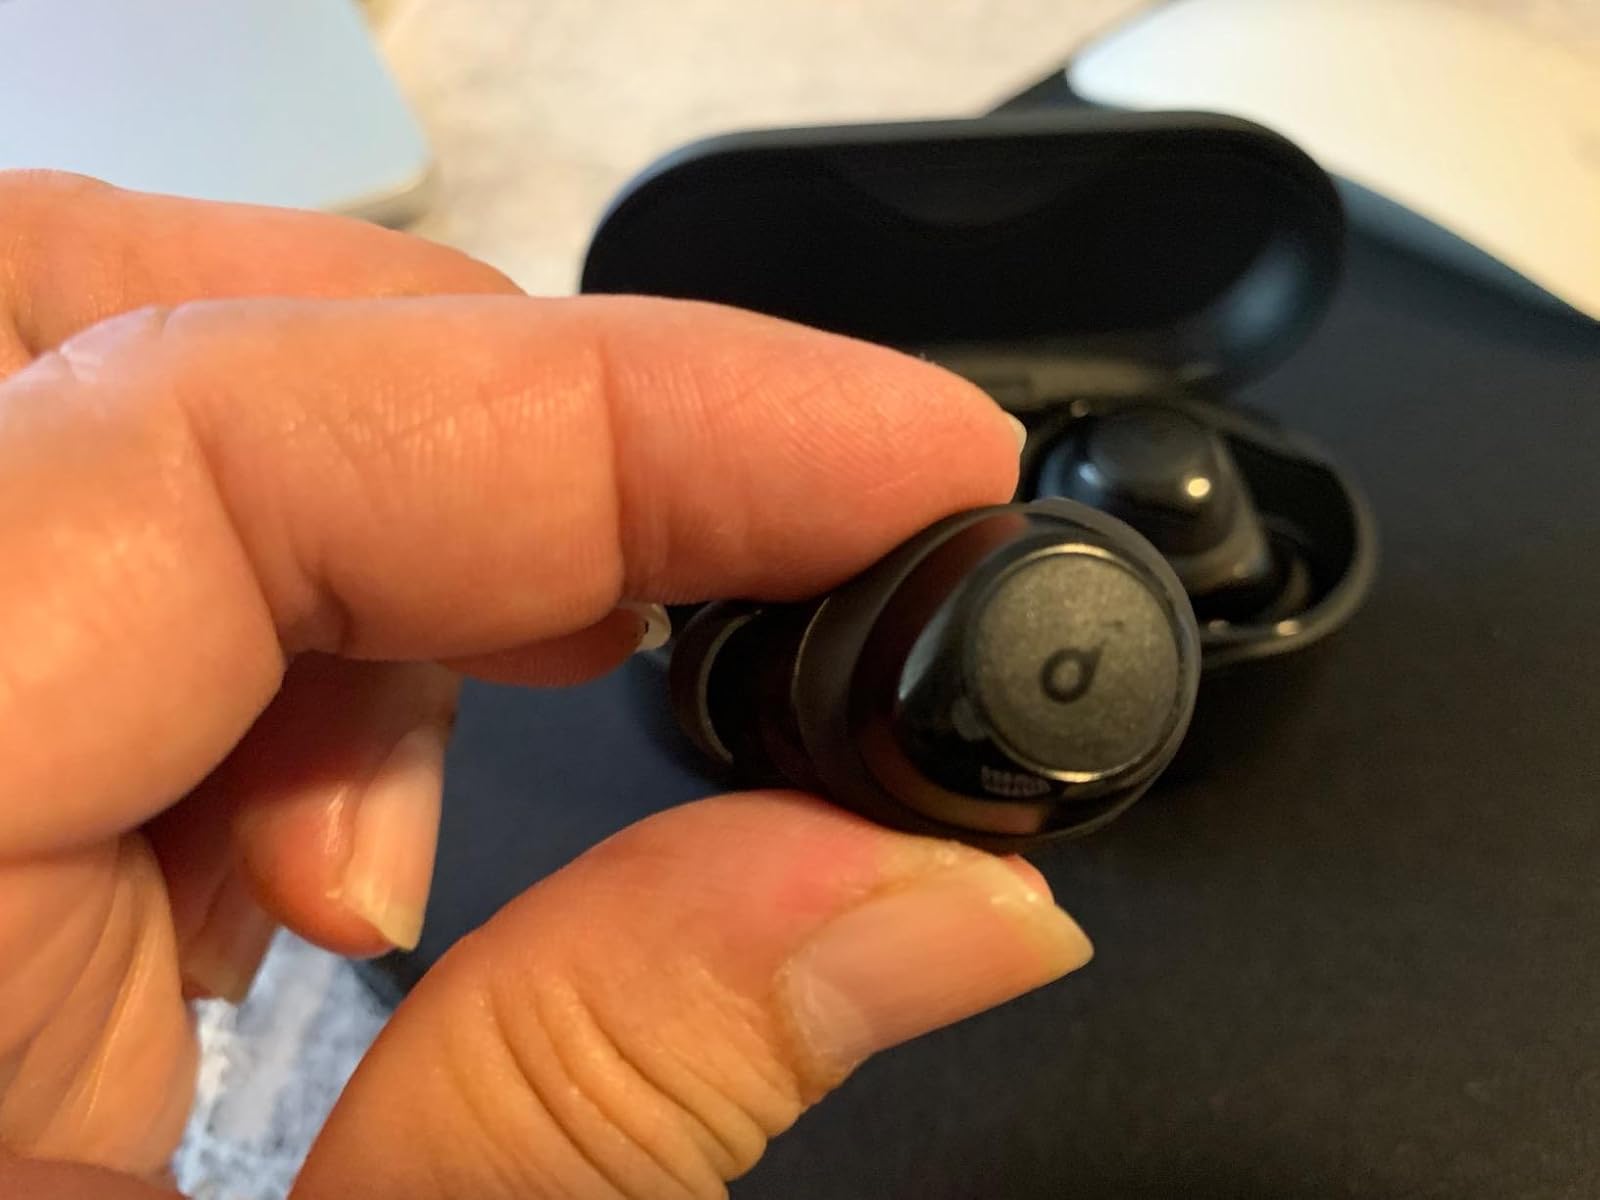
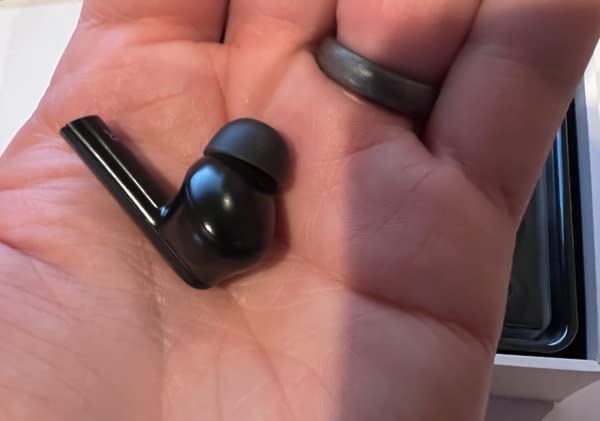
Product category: earbuds
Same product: no